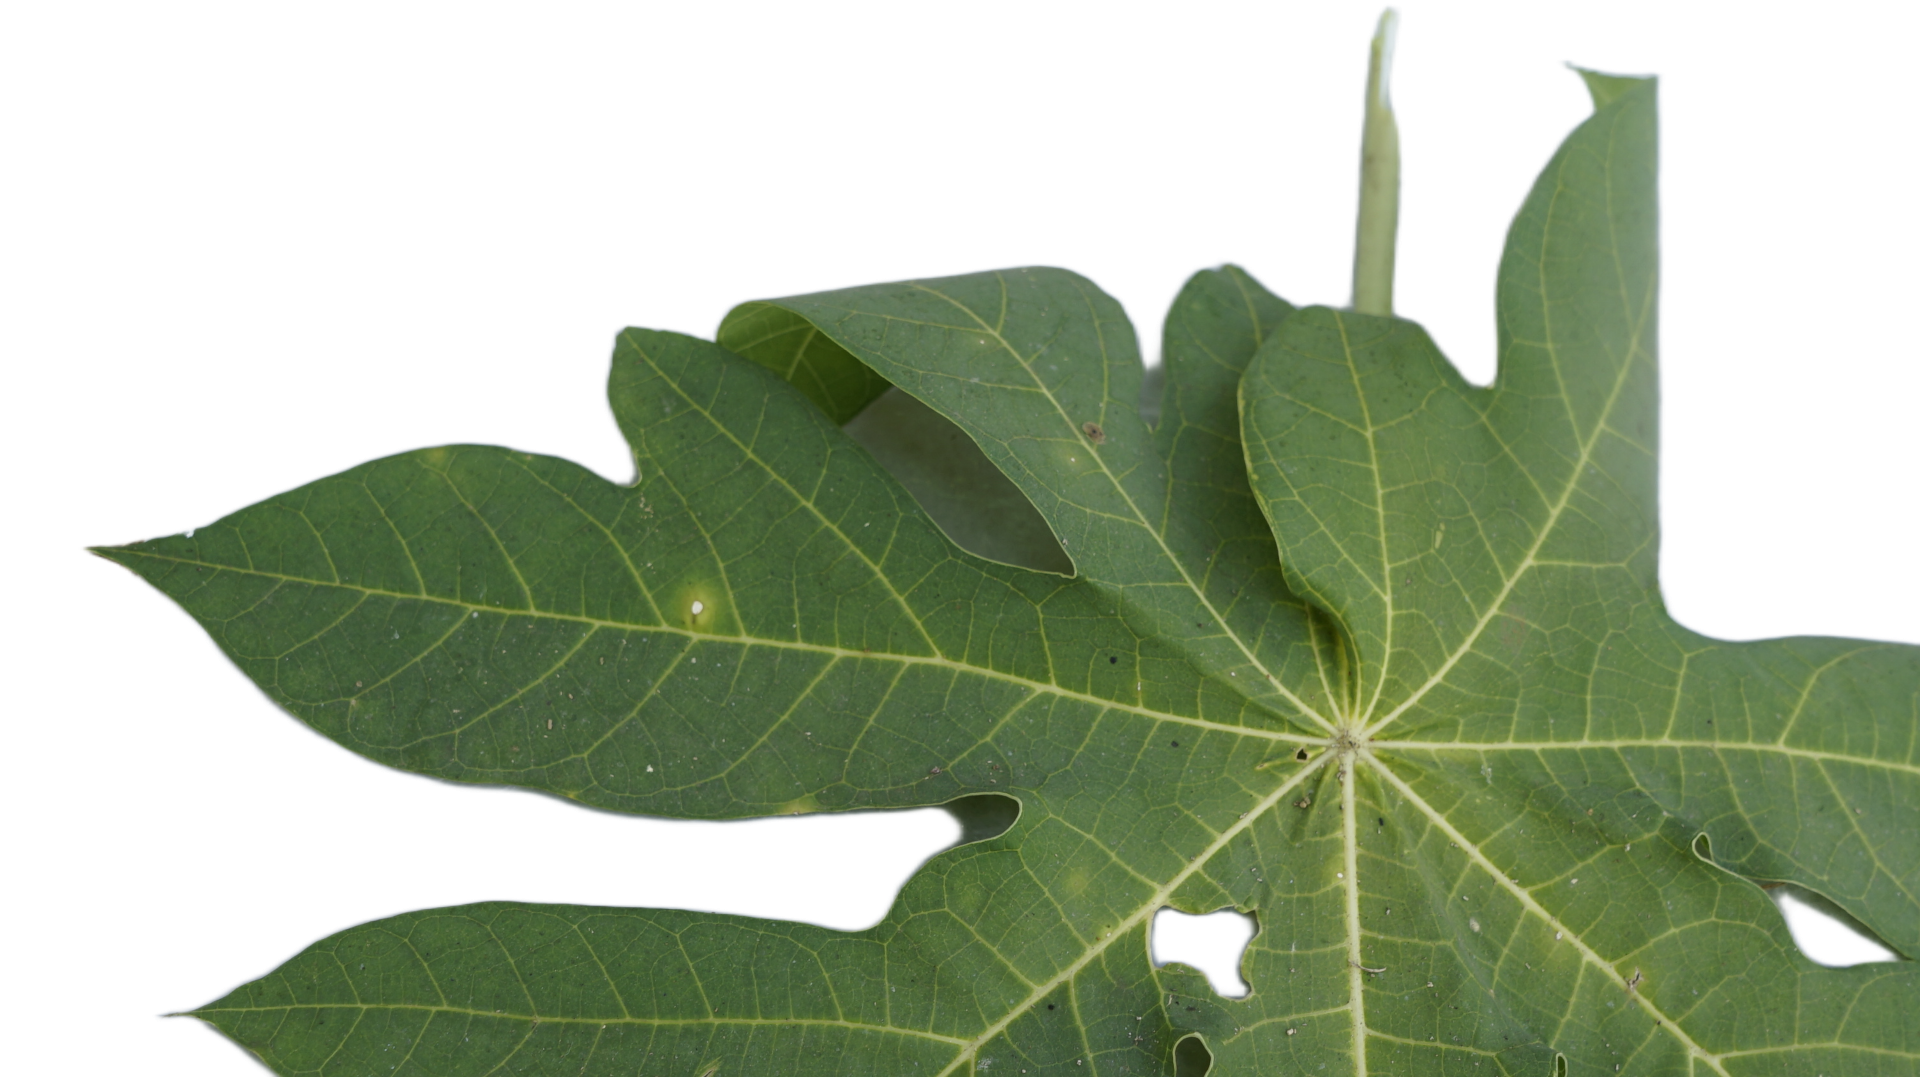
Crop: Papaya
Label: Pathogen_symptoms